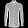
Label: Shirt